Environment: real
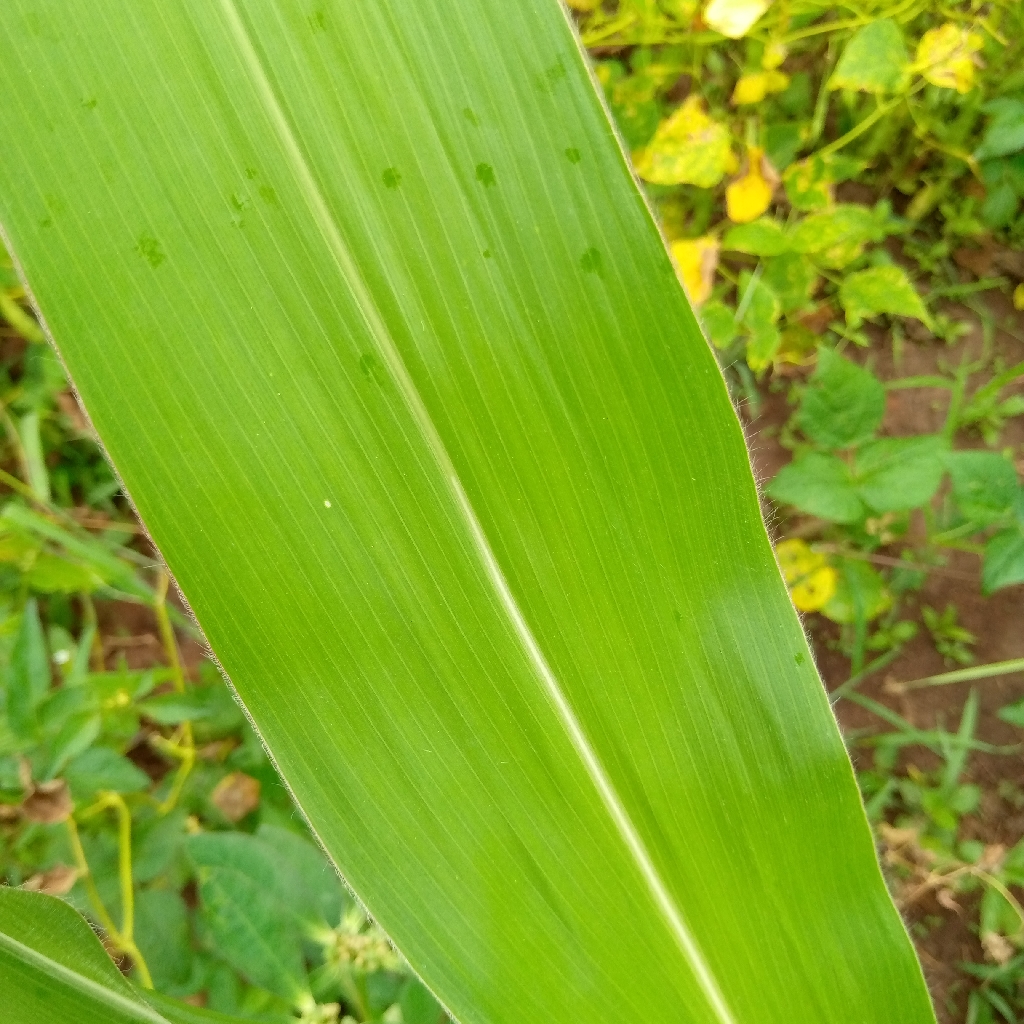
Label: healthy